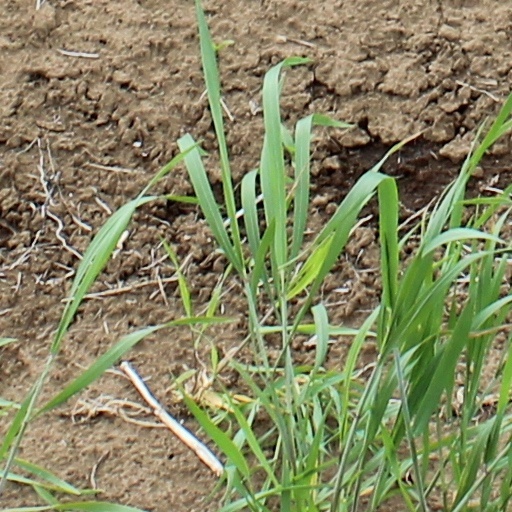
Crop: wheat